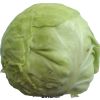
Label: Cabbage white 1